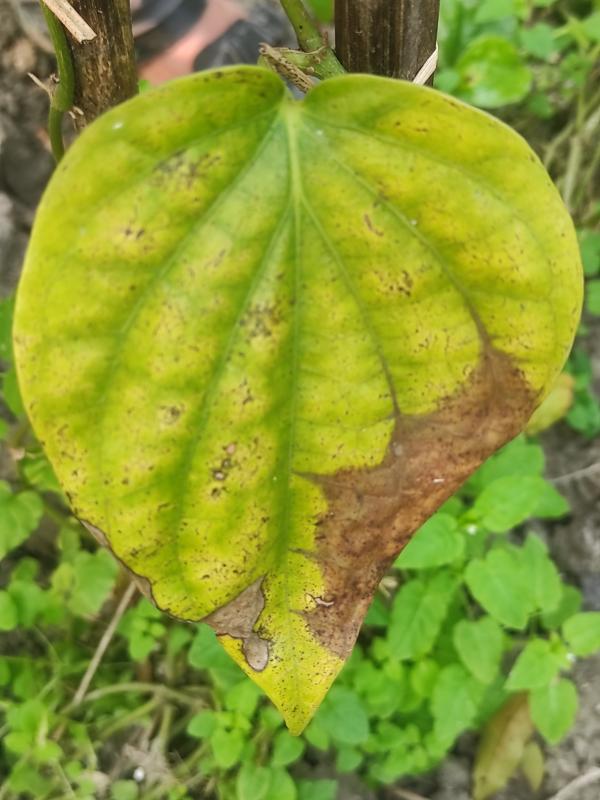
Label: Fungal_Brown_Spot_Disease